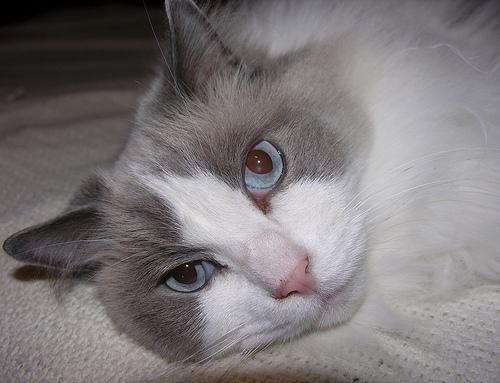
Breed: Ragdoll